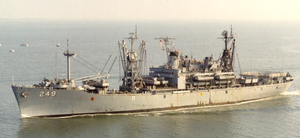
La classe Paul Revere est une classe de navire de transport d'attaque la marine américaine nommée d'après Paul Revere.